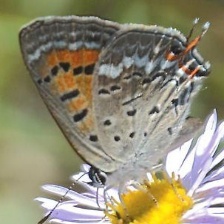
Species: COPPER TAIL